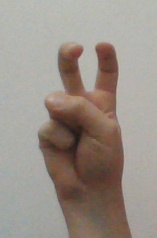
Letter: toot